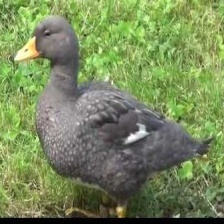
Species: STEAMER DUCK
Scientific name: TACHYERES
ImageNet parent category: drake